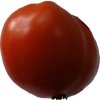
Label: tomato